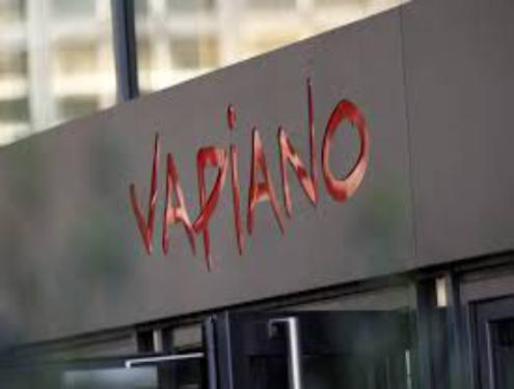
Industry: Food